Gorbaciof

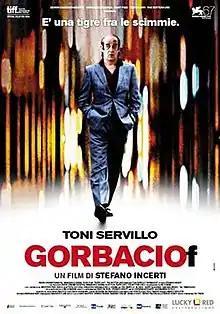

Gorbaciof is a 2010 Italian drama film directed by Stefano Incerti. It premiered out of competition at the 67th Venice International Film Festival.